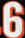
Number: 6